Akai

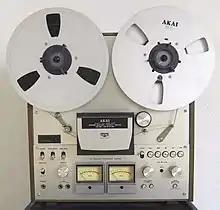
Tape recorder GX-630D

Many Akai products were sold under the name Roberts in the U.S., as well as A&D in Japan (from 1987, following a partnership with Mitsubishi Electric), Tensai, and "Transonic Strato" in Western Europe. During the late 1960s, Akai adopted Tandberg's cross-field recording technologies (using an extra tape head) to enhance high-frequency recording and later switched to the increasingly reliable Glass and Crystal (X'tal) (GX) ferrite heads. The company's most popular products included the GX-630D, GX-635D, GX-747/GX-747DBX, and GX-77 open-reel recorders (the latter featuring an auto-loading function), the three-head, closed-loop GX-F95, GX-90, GX-F91, GX-R99 cassette decks, and the AM-U61, AM-U7, and AM-93 stereo amplifiers.